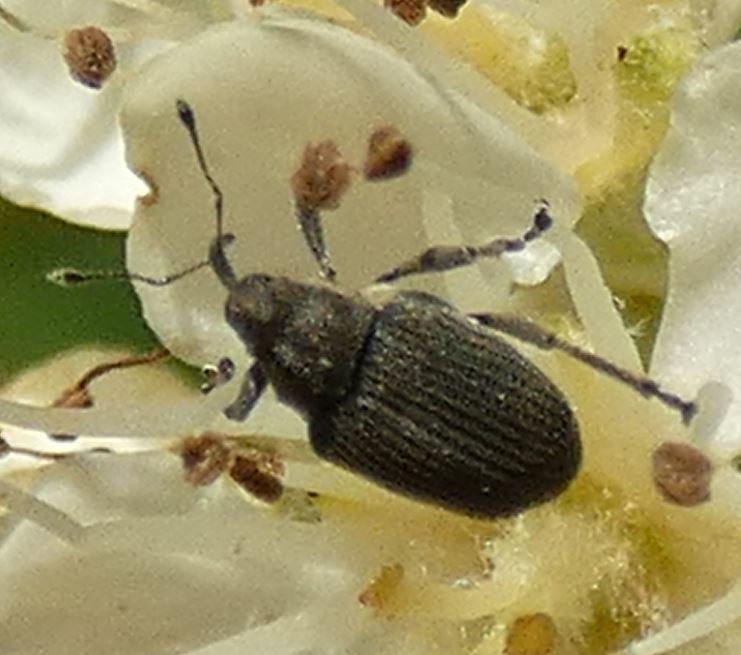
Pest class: Cabbage_seedpod_weevil